Kolossi Castle

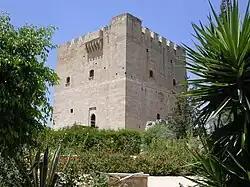
Kolossi Castle

Kolossi Castle is a former Crusader stronghold on the south-west edge of Kolossi village west of the city of Limassol on the island of Cyprus. It held great strategic importance in the Middle Ages, and contained large facilities for the production of sugar from the local sugarcane, one of Cyprus's main exports in the period. The original castle was possibly built in 1210 by the Frankish military, when the land of Kolossi was given by King Hugh I to the Knights of the Order of St John of Jerusalem (Hospitallers).